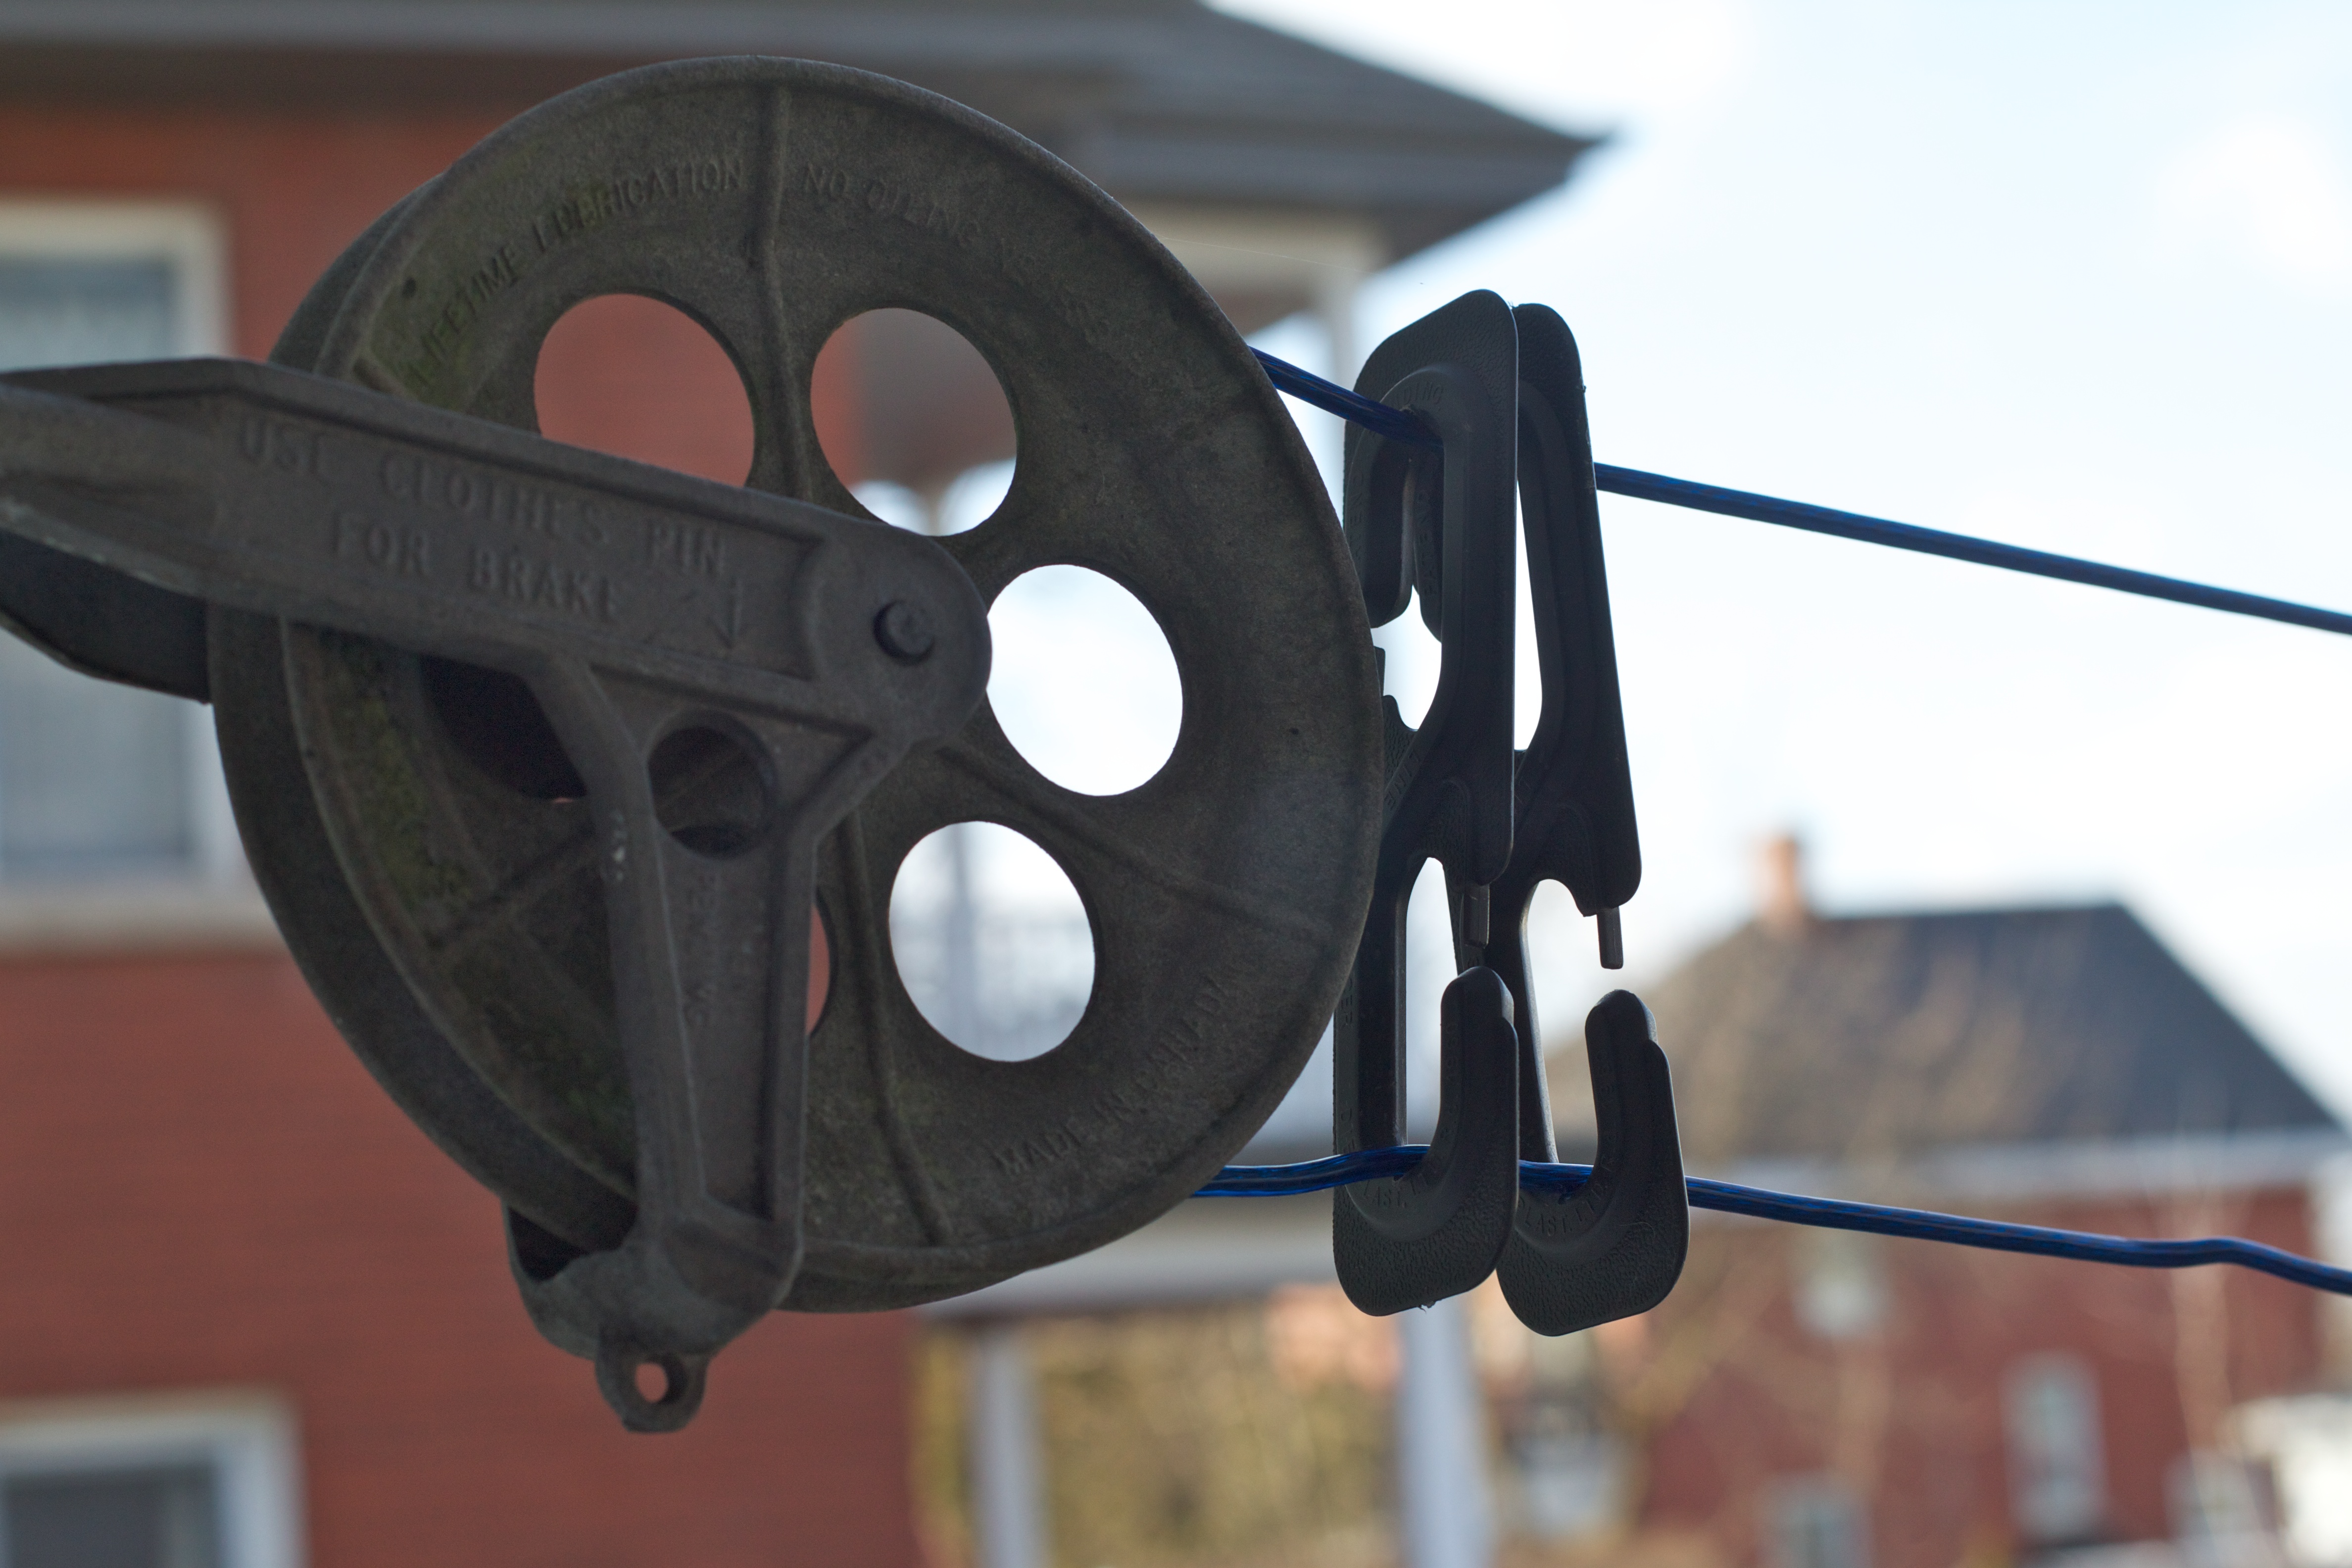
wheel, airplane, aircraft, vehicle, aviation, flight, lighting, atmosphere of earth, aircraft engine